CCGS Martha L. Black

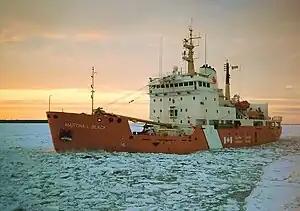
CCGS "Martha L. Black" entering Rimouski harbor

CCGS "Martha L. Black" is the lead ship of her class of light icebreakers of the Canadian Coast Guard. The ship was built in 1986 in Vancouver, British Columbia by Versatile Pacific Shipyards Limited as part of the CG Program Vessels. The vessel was mainly designed as a high-endurance, multi-tasked boat. Most of her duties are along the St. Lawrence River and St. Lawrence Seaway as she is able to handle the ice thickness there.